Multiangle light scattering

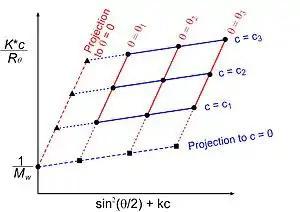
Zimm plot

MALS is most commonly used for the characterization of mass and size of molecules in solution. Early implementations of MALS such as those discussed by Bruno H. Zimm in his paper "Apparatus and Methods for Measurement and Interpretation of the Angular Variation of Light Scattering; Preliminary Results on Polystyrene Solutions" involved using a single detector rotated about a sample contained within a transparent vessel. MALS measurements from non-flowing samples such as this are commonly referred to as "batch measurements". By creating samples at several known low concentrations and detecting scattered light about the sample at varying angles, one can create a Zimm plot by plotting :formula_7 vs formula_8 where "c" is the concentration of the sample and "k" is a stretch factor used to put "kc" and formula_9 into the same numerical range.